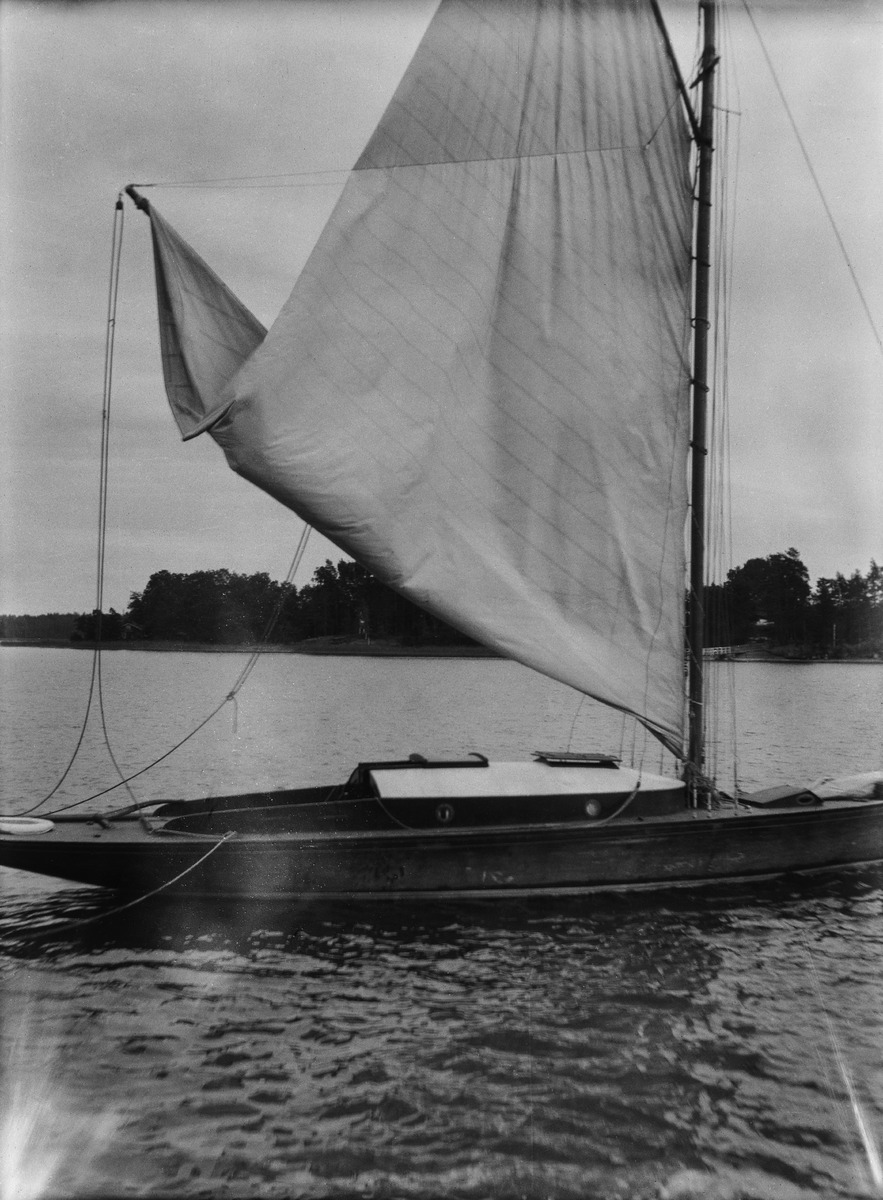
Vuori-insinööri  Verner Kolehmaisen (Grönlund) purjevene
sisällön kuvaus: Vuori-insinööri  Verner Kolehmaisen (Grönlund) purjevene. mustavalkoinen
Ajankohta: kuvausaika 1910 jälk.
Paikka: Suomi, Uusimaa, Helsinki, Sörnäinen Helsinki
Aiheet: purjeveneet, purjeet, merialueet